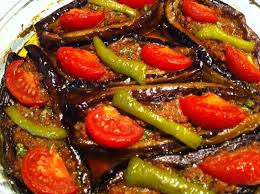
Yemek: karniyarik